Edinburgh Place

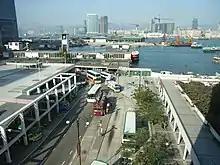
Edinburgh Place in December 2005. The old Star Ferry Pier is in the foreground, with the under-construction fourth-generation pier visible in the distance.

Edinburgh Place is a public square in Central, Hong Kong, adjacent to the Victoria Harbour. The Hong Kong City Hall is located in the square. In addition, the Edinburgh Place Ferry Pier and Queen's Pier were also located in the square before they were demolished in early 2007.